Ranunculus fluitans

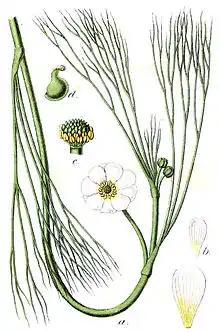
Illustration of the plant from 'Deutschlands Flora in Abbildungen' by Jacob Sturm

William Barnes (1801–1886) an English writer, poet and Church of England priest, referred to the plant in his poem 'The Water Crowfoot'.